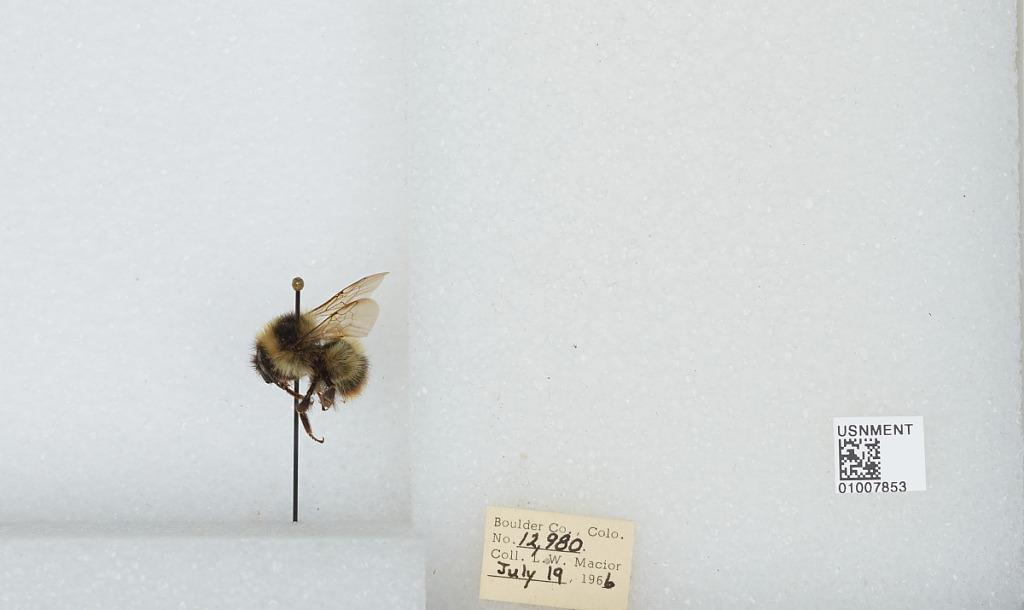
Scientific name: Bombus (Alpinobombus) balteatus Dahlbom
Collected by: L. Macior
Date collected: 1966-7-19
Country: United States
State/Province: Colorado
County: Boulder
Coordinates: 40.0275, -105.252